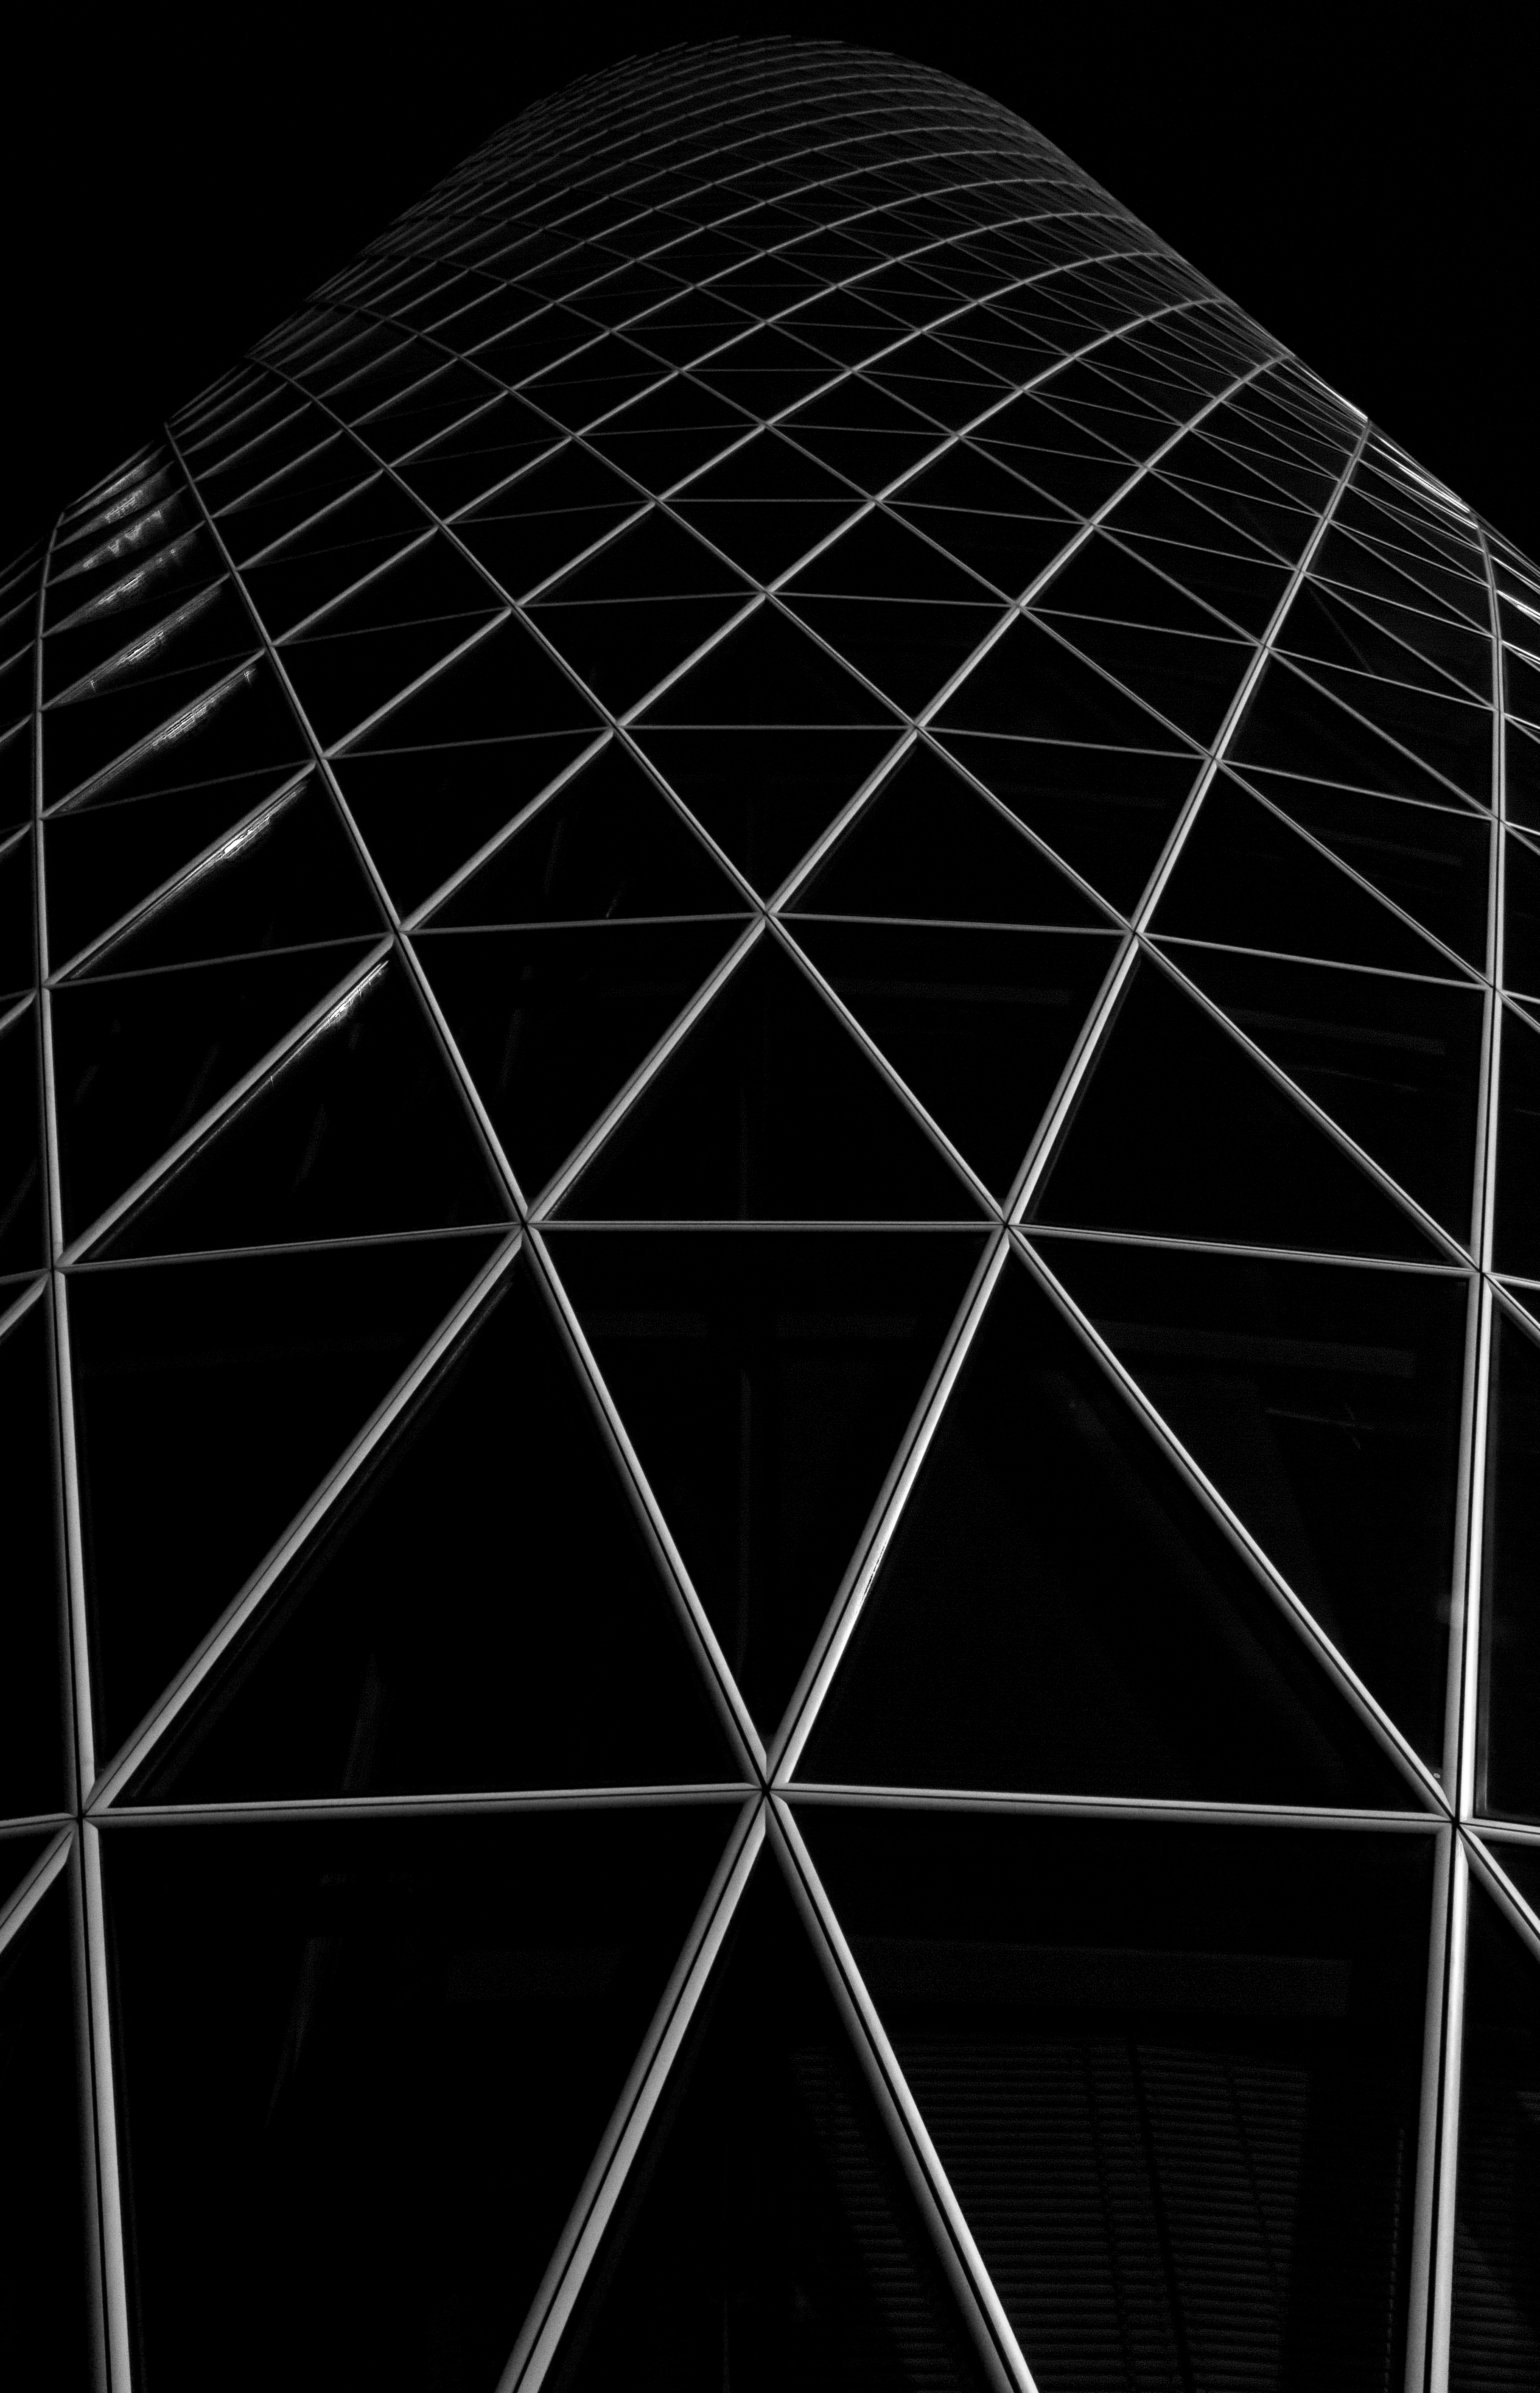
light, black and white, architecture, house, window, building, skyscraper, europe, line, facade, darkness, black, monochrome, circle, bw, blackandwhite, blackwhite, design, windows, symmetry, noir, europa, sphere, germany, deutschland, alemania, allemagne, fenster, sw, schwarzweiss, deutsch, schwarzweis, german, dome, darksky, gebude, haus, shape, frankfurtmain, frankfurtammain, frankfurtam, frankfurtamain, francfort, germania, hesse, hassia, hessen, einfarbig, twartwit, architektur, fassade, wolkenkratzer, hochhaus, fensterscheibe, scheibe, frankfurt, monochrome photography